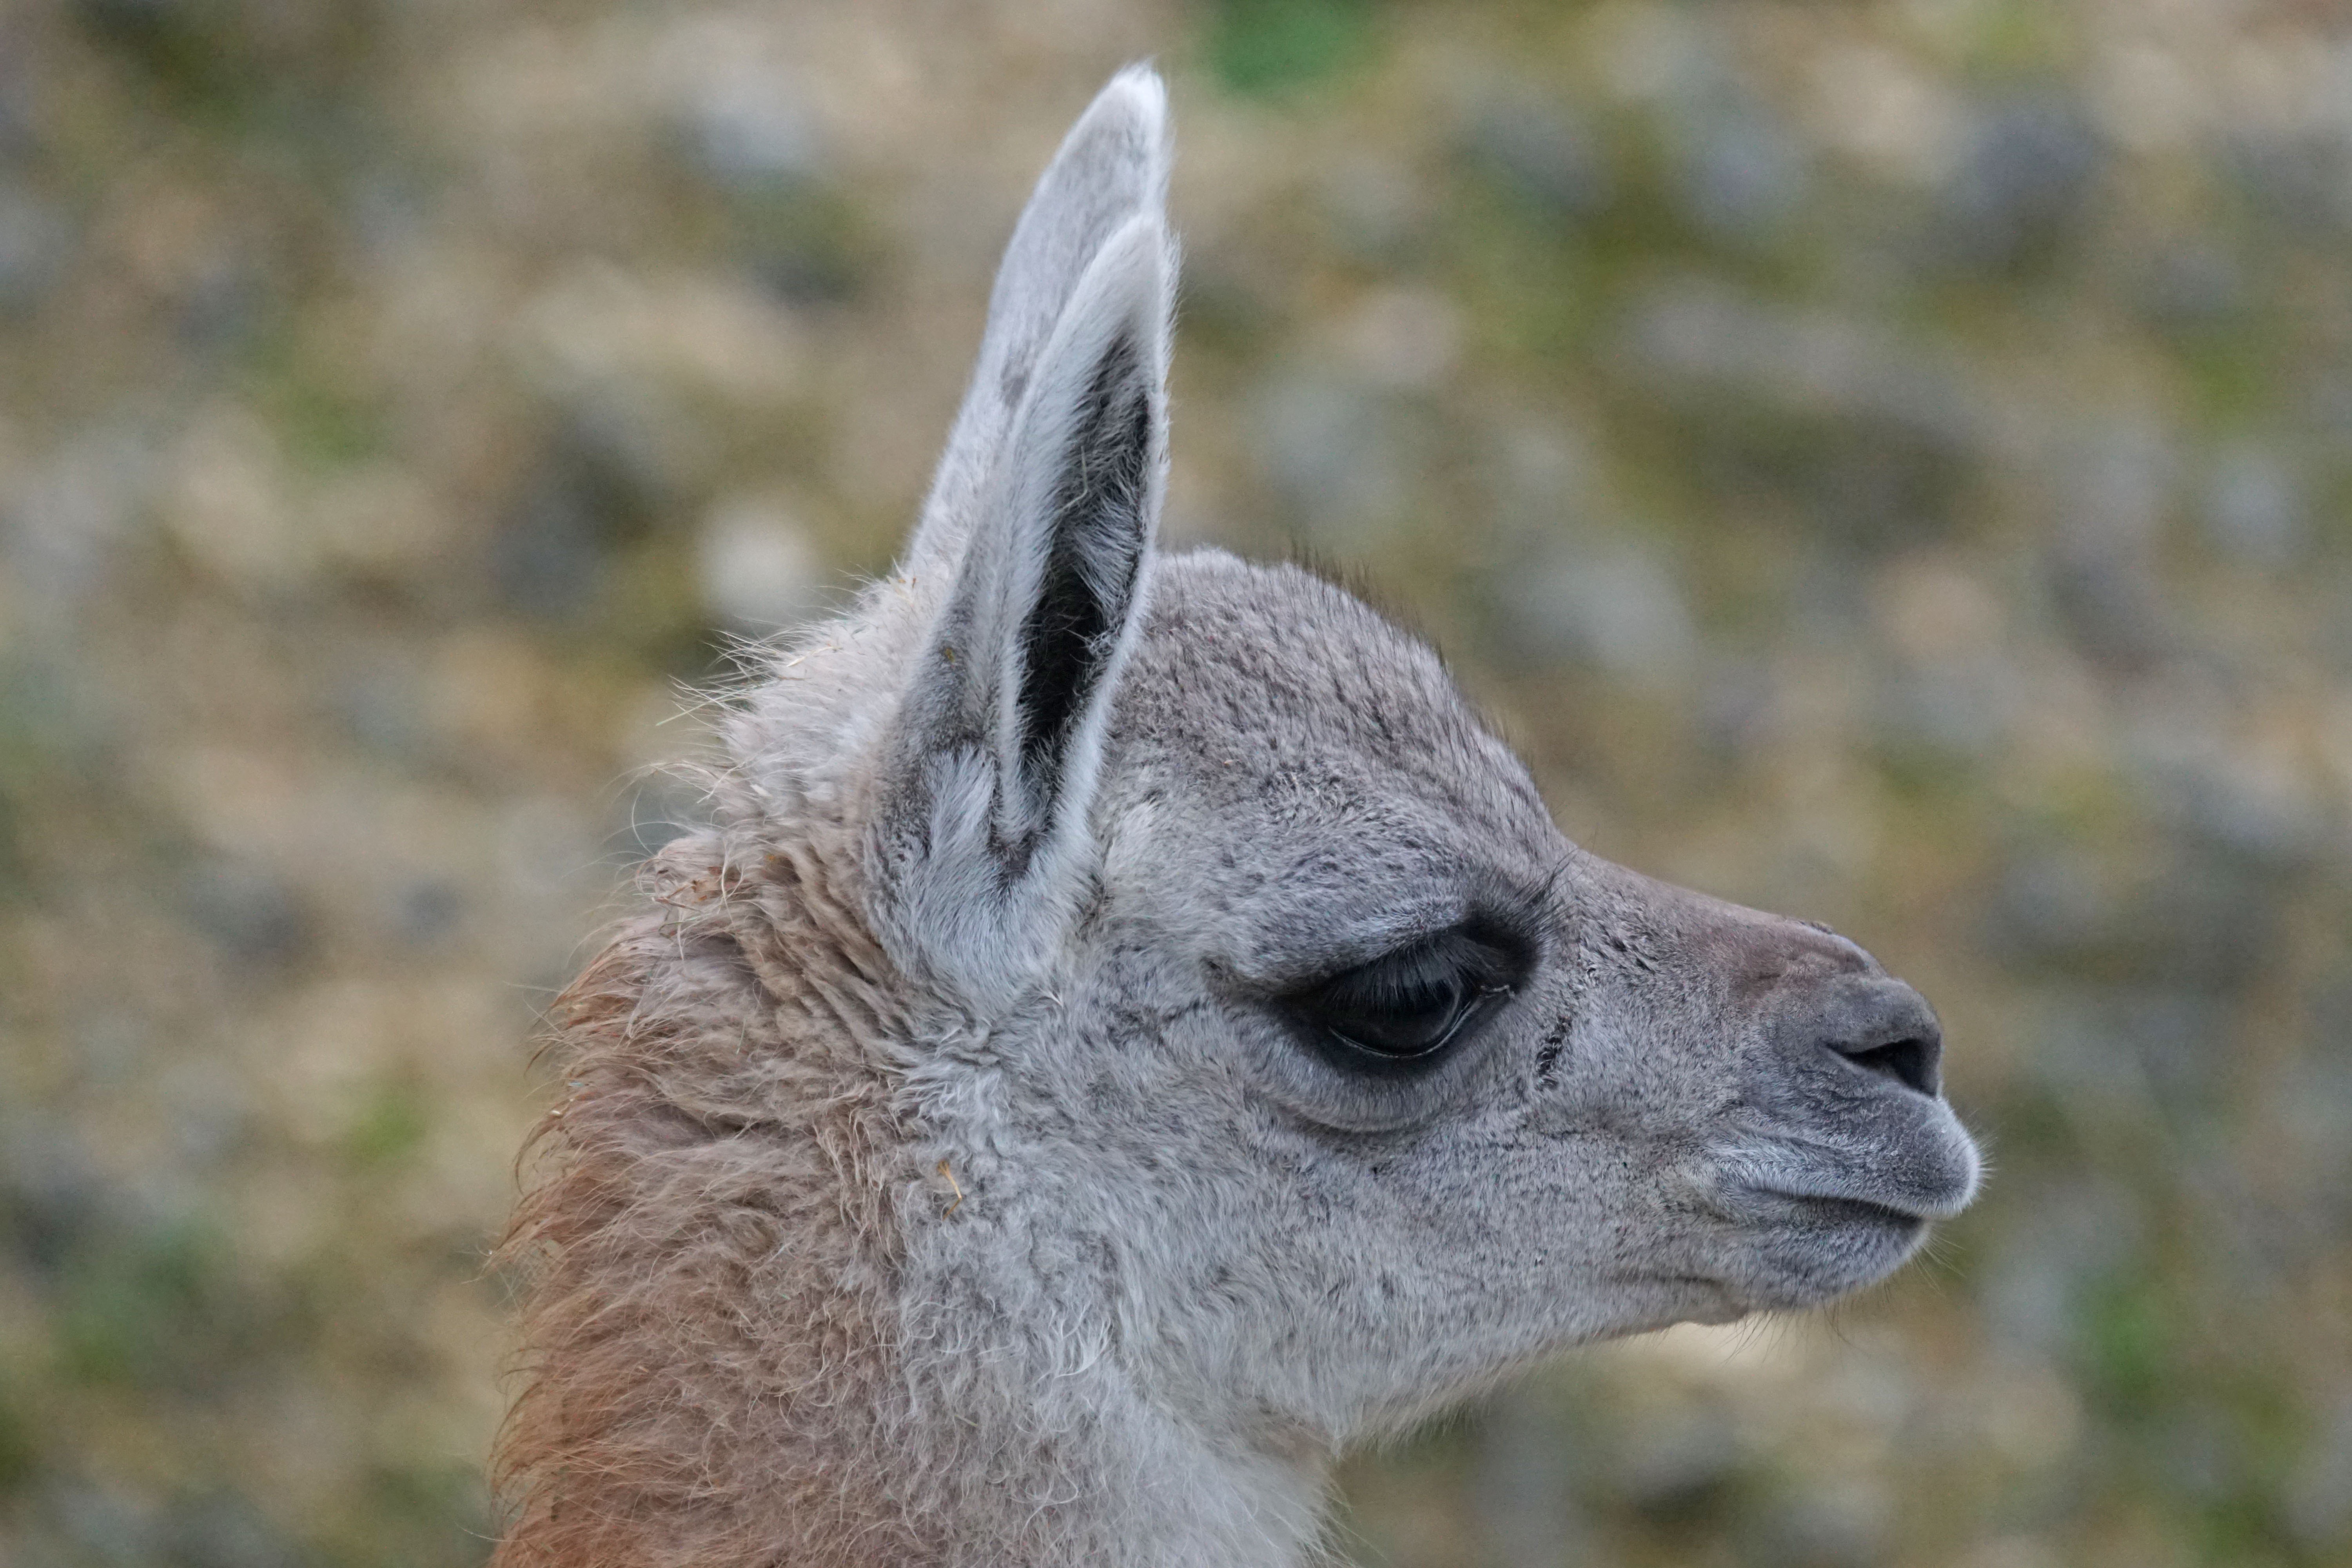
animal, wildlife, young, mammal, fauna, vertebrate, marsupial, ruminant, paarhufer, calluses ohler, wildlife photography, animal portrait, young animal, guanaco, lamaart, camel like mammal